FrontRunner

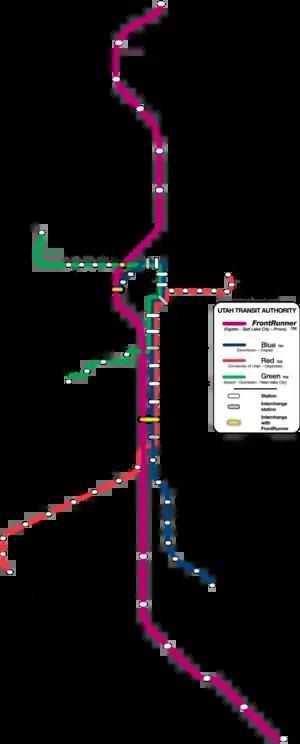
A map of the entire UTA rail system in August 2013

The entire route was built within the existing Union Pacific corridor and "FrontRunner" tracks run parallel to the Union Pacific tracks for most of the route. Except for the decommissioned Pleasant View portion of the line, "FrontRunner" operates on its own dedicated tracks.